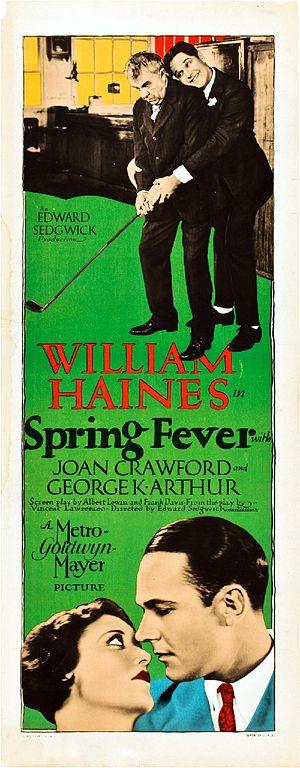
Le Temps des cerises est un film muet américain réalisé par Edward Sedgwick sorti en 1927.